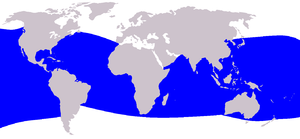
Hvalarter / Undergruppe Odontoceti: tandhvaler / Familie Kogiidae: Dværgkaskelotter
Dette er en liste over hvalarter. Disse arter samles traditionelt i ordenen hvaler, men palæontologiske og molekylærgenetiske resultater fra de senere år understøtter entydigt at hvalerne er en undergruppe af de parrettåede hovdyr. Listen indeholder mere end 80 nulevende arter, inklusiv flere nyligt beskrevne, og inddelt i de to undergrupper tandhvaler og bardehvaler. Den kinesiste floddelfin er også medtaget, selv om den formentlig er uddød mellem 2005 og 2010.